List of bats of the United States

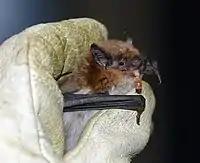
Big brown bat

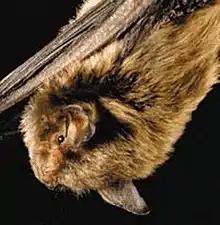
Indiana bat

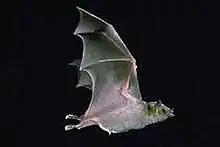
Mexican long-nosed bat

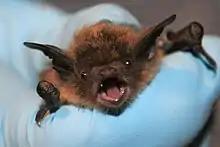
Little brown bat

Bats belong to the biological order of Chiroptera. The bat families found in North America are Vespertilionidae, Molossidae, Mormoopidae and Phyllostomidae.